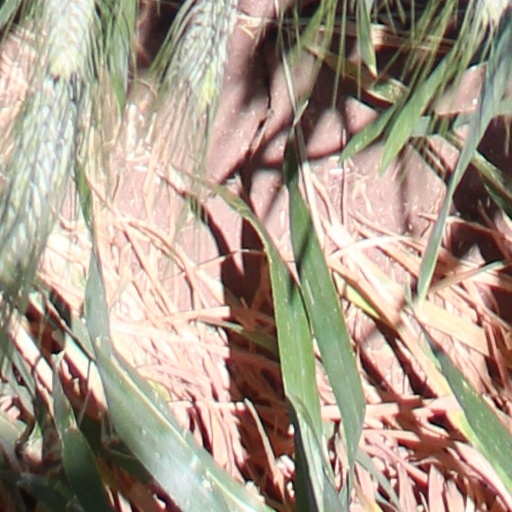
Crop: wheat